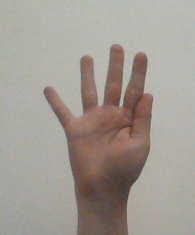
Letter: sheen